Skiarena Andermatt-Sedrun

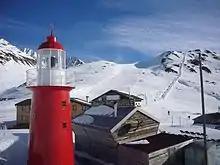
Some of the Oberalp ski area. You can see the old Alpsu lift on the right

Sedrun / Oberalp is located near Dieni, and is the biggest of all of the three mountains' ski areas. It is good for skiers and snowboarders of all levels. It has 7 ski lifts and has 13 pistes (50 km of pistes). There is a large terrain park, a half pipe, and a ski cross course.